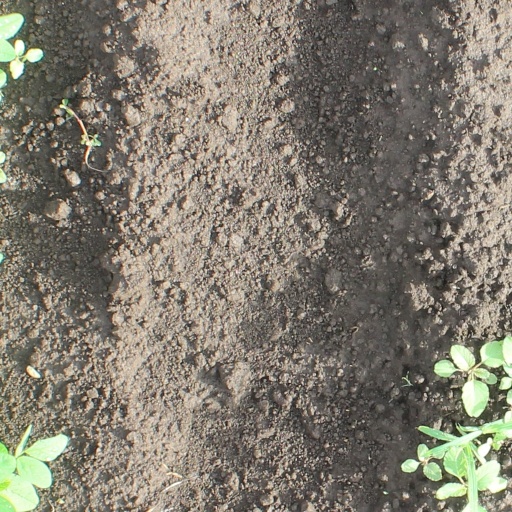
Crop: soybean